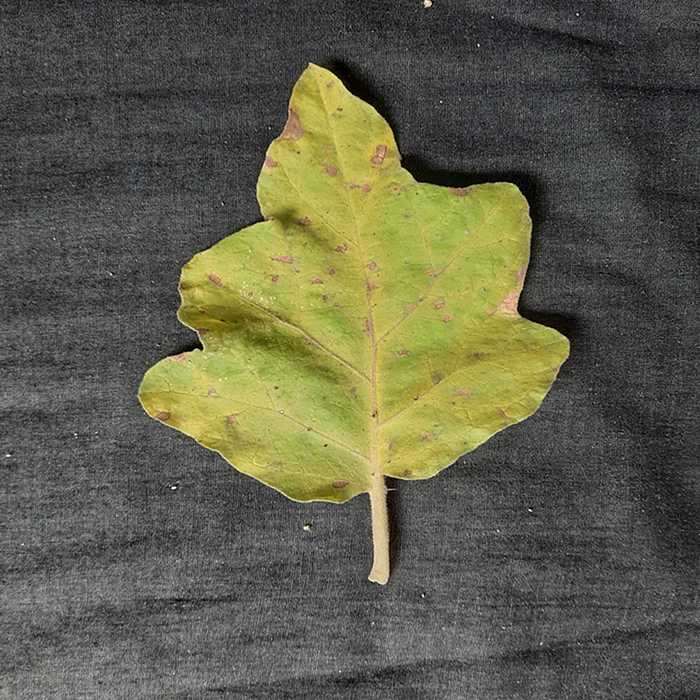
Plant: Eggplant
Label: Eggplant verticillium wilt